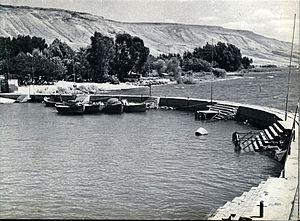
Ein Gev est un kibboutz situé sur la rive orientale du lac de Tibériade. Il dépend du conseil régional de la vallée du Jourdain.